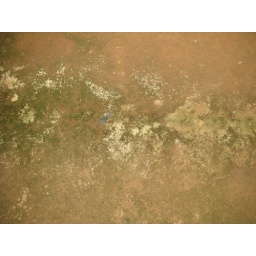
this is what the water is doing in the bathroom now